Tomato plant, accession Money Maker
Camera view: bottom (45 deg); turntable rotation: 330 degrees
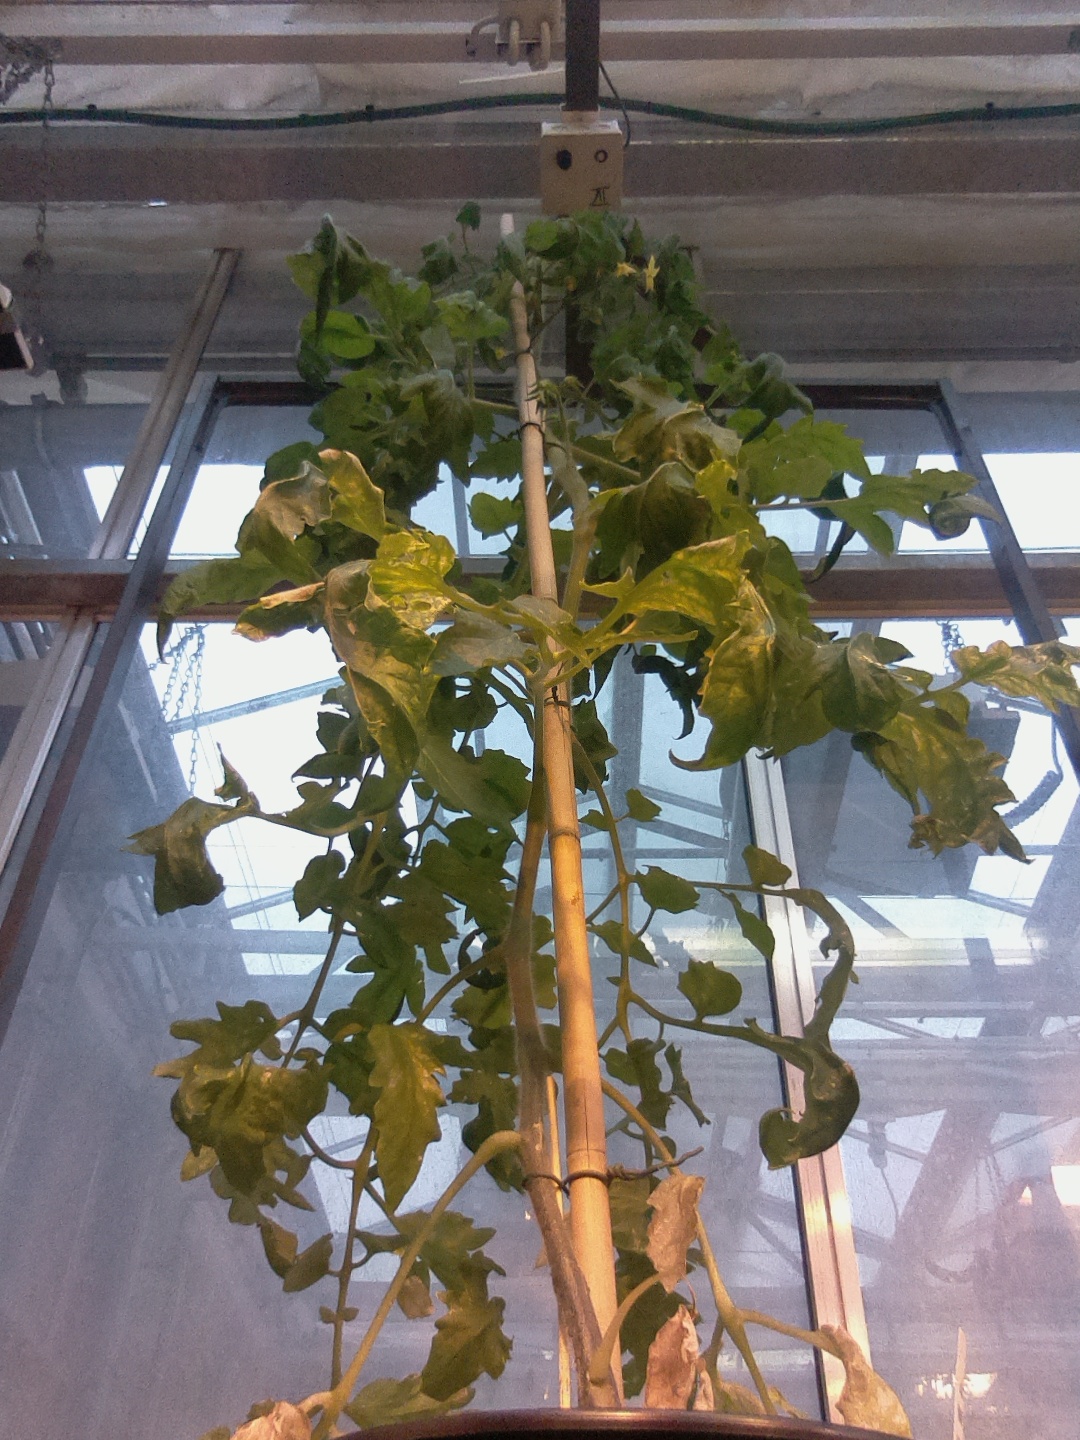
BBCH growth stage 70: Fruits at the main stem or branches visibles